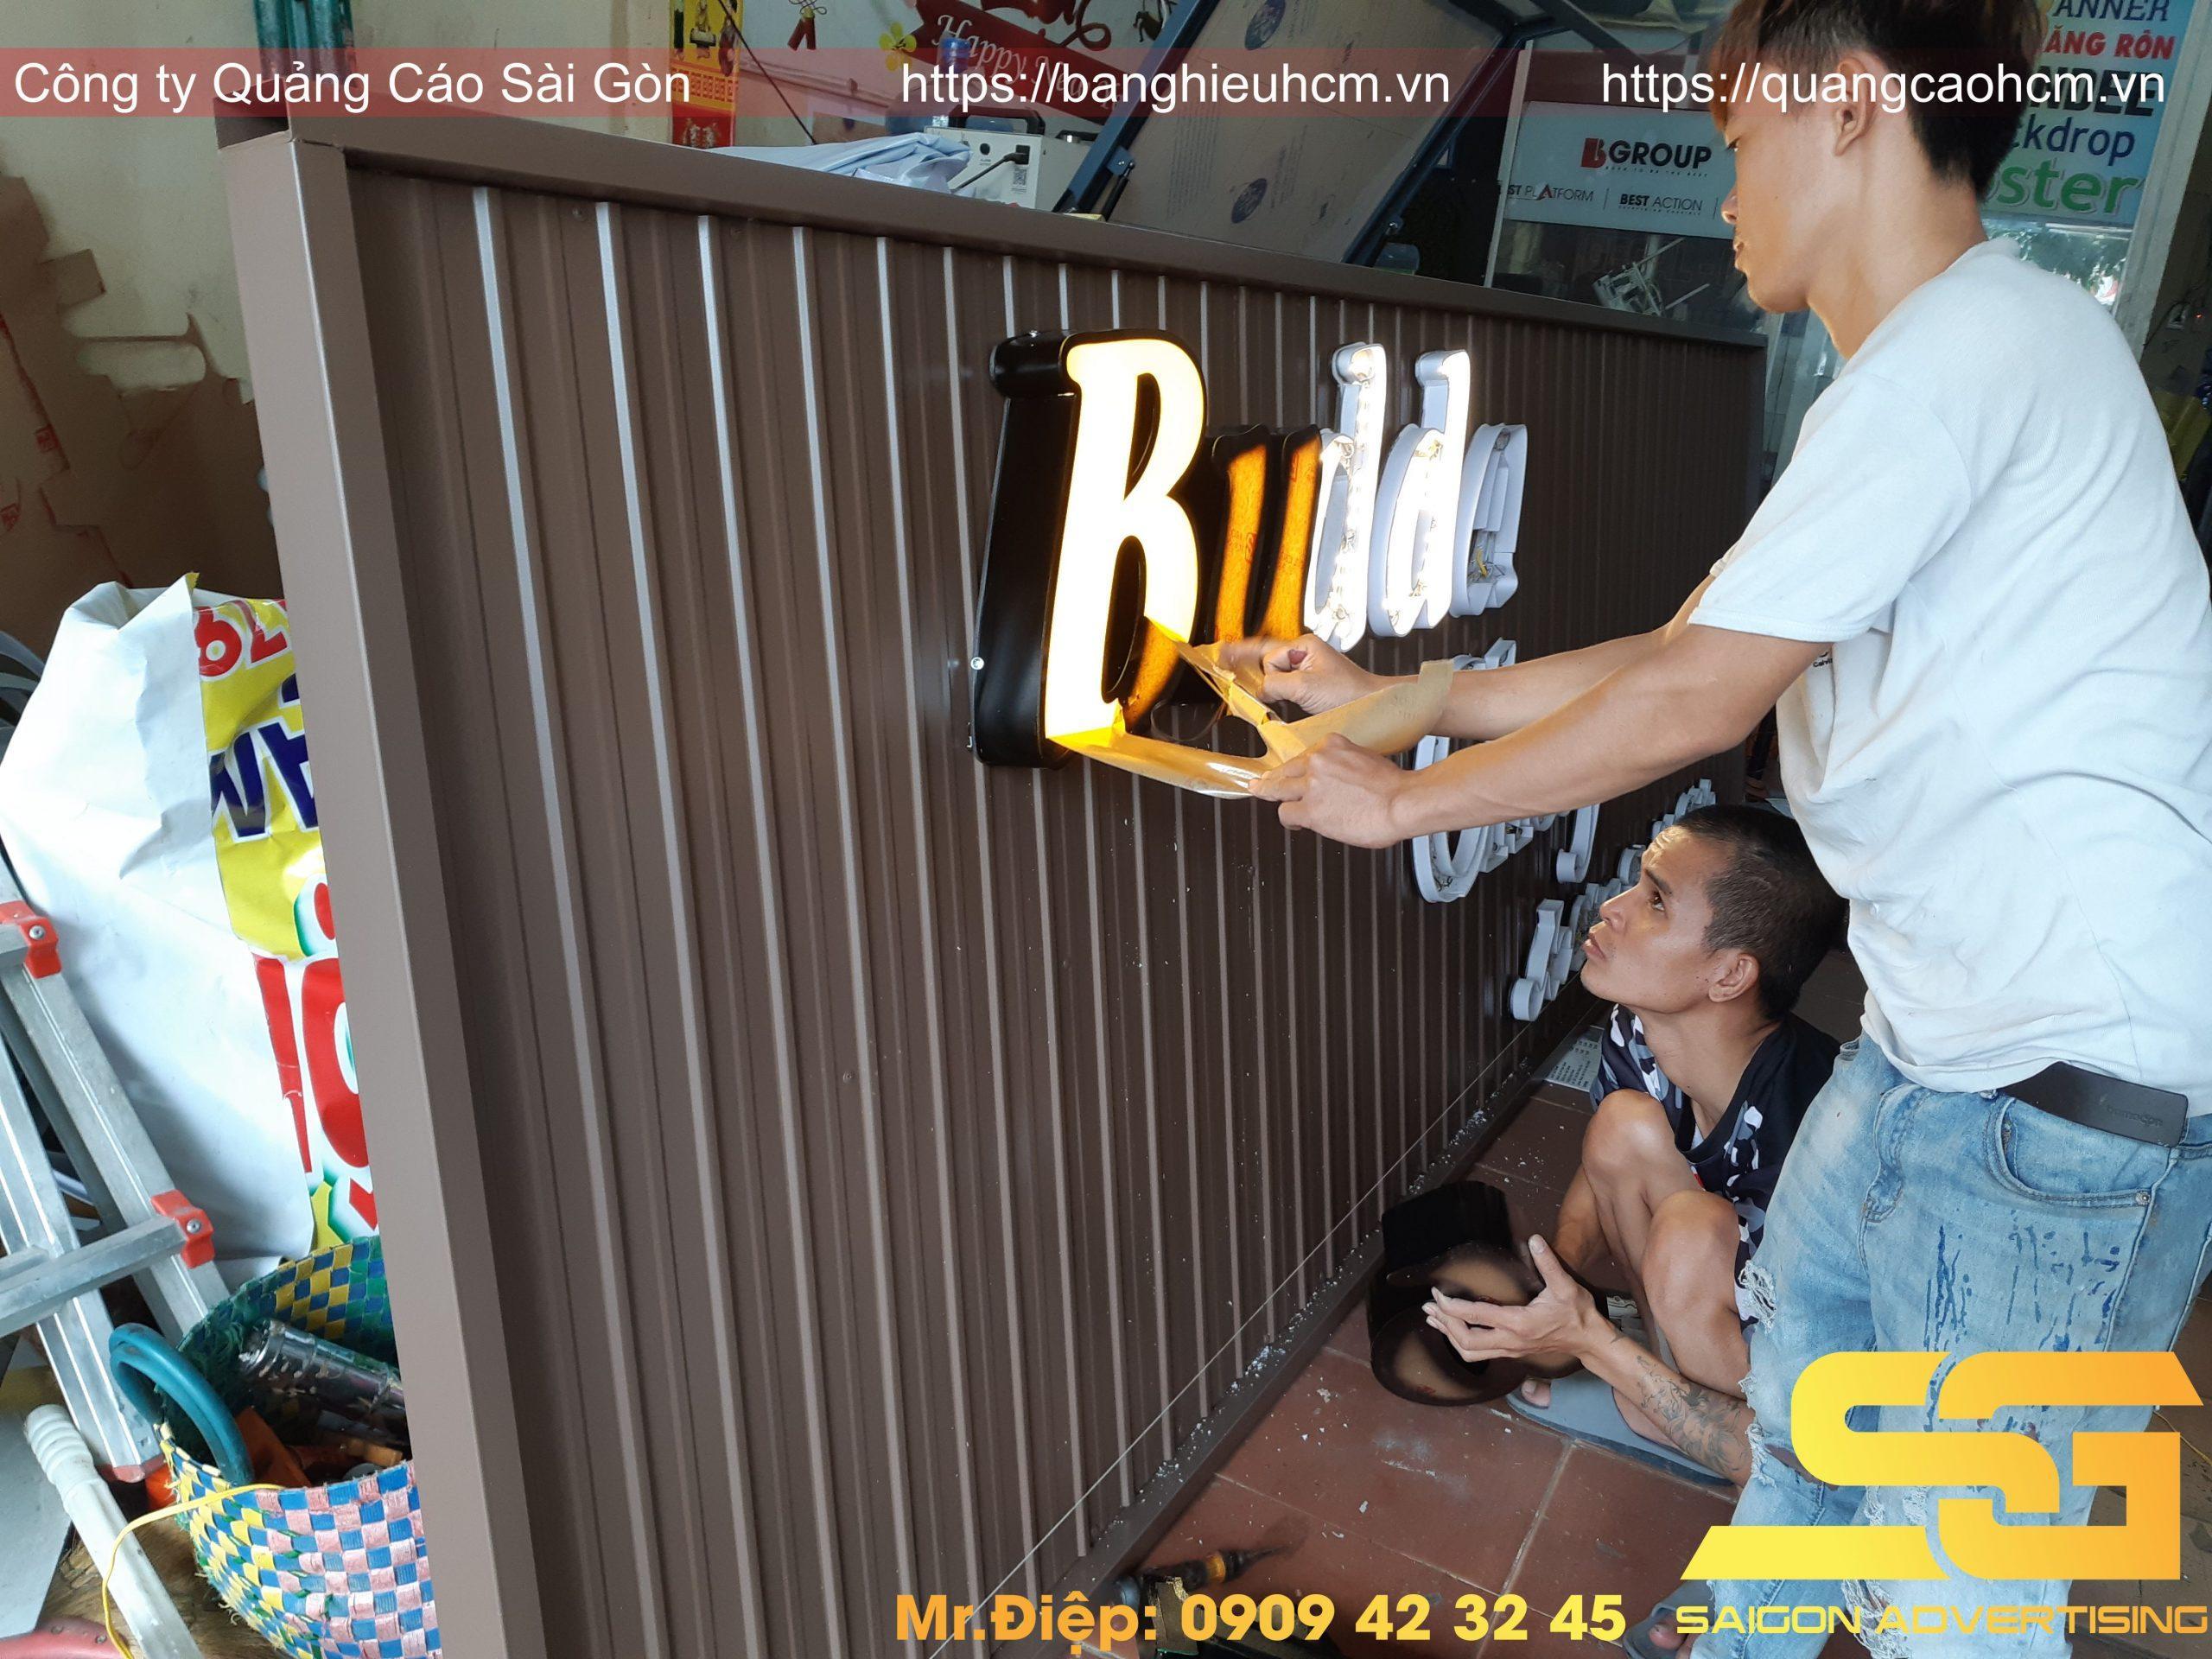
có hai người đàn ông đang sửa một cái bảng hiệu